Edward Bruce

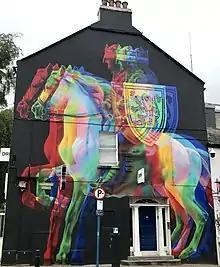
Mural of Edward Bruce in Dundalk, Ireland

By the early 14th century, Ireland had not had a recognised High King since Ruaidrí mac Tairrdelbach Ua Conchobair ("Rory O'Connor"), who had been deposed by his son in 1186. The country was divided between Irish dynasties and Anglo-Irish lords, each ruling separate parts of Ireland. (In 1258 some of the dynasties and clans had elected Brian Ua Neill to the position of High King; however, he was defeated and killed by the Normans at the Battle of Downpatrick in 1260.)